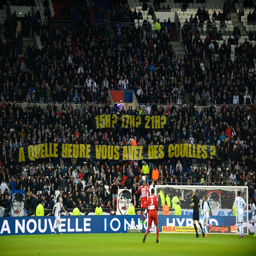
fans asking the players at what time they are going to show their